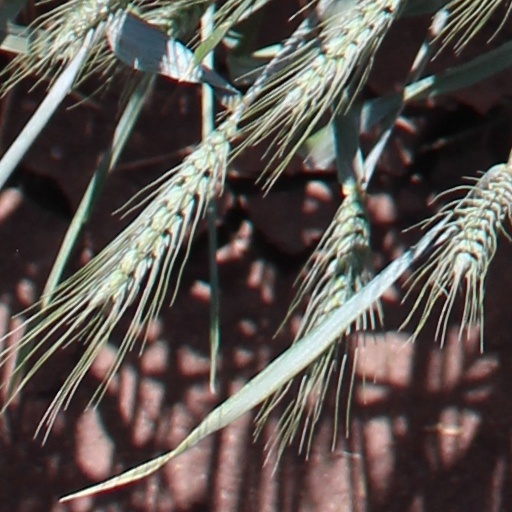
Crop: wheat